History of Basilan

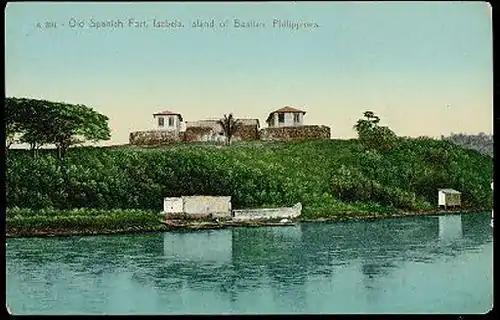
Illustration of Fort Isabella Segunda, Basilan Island, Philippines, current site of the Basilan Provincial Capitol at Isabela City, Basilan.

After two centuries of incessant and unrelenting raids and counter-raids, the fortunes of the Spanish Empire in the Sulu Archipelago took a dramatic turn for the better in 1848, primarily due to three watershed events: (1) the advent of Spain's steam-powered naval superiority over Sulu's outrigger-and-sail paraws; (2) the fall of Sulu's Balangingi allies on Tungkil; and, (3) the establishment of Fuerte Isabel Segunda or Fort Isabella Segunda on Basilan Island. These three benchmarks sparked off a series of events which, from 1848 on, saw Sulu's power wane until it was finally blighted and almost completely snuffed out on the eve of the American occupation.